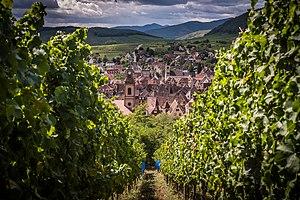
Hugel et Fils vignoble du grand cru Schœnenbourg Riquewihr août 2020
L’alsace grand cru schoenenbourg, ou plus simplement schoenenbourg, est un vin blanc français produit sur le lieu-dit le Schoenenbourg, situé sur les communes de Riquewihr et de Zellenberg, dans le département du Haut-Rhin, en Alsace.
Hugel et fils, à Riquewihr, est l'un des principaux producteurs de vin d'Alsace.